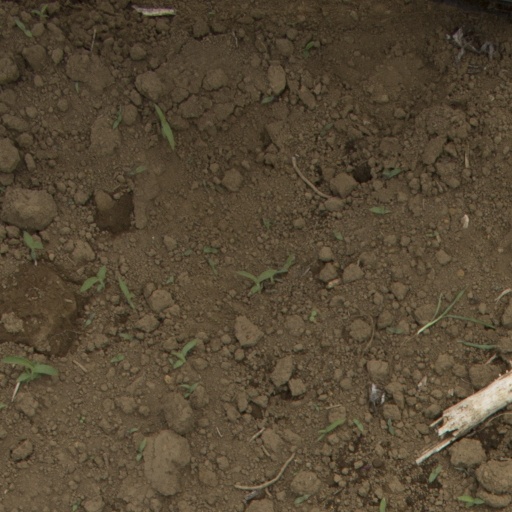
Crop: Jerusalem artichoke